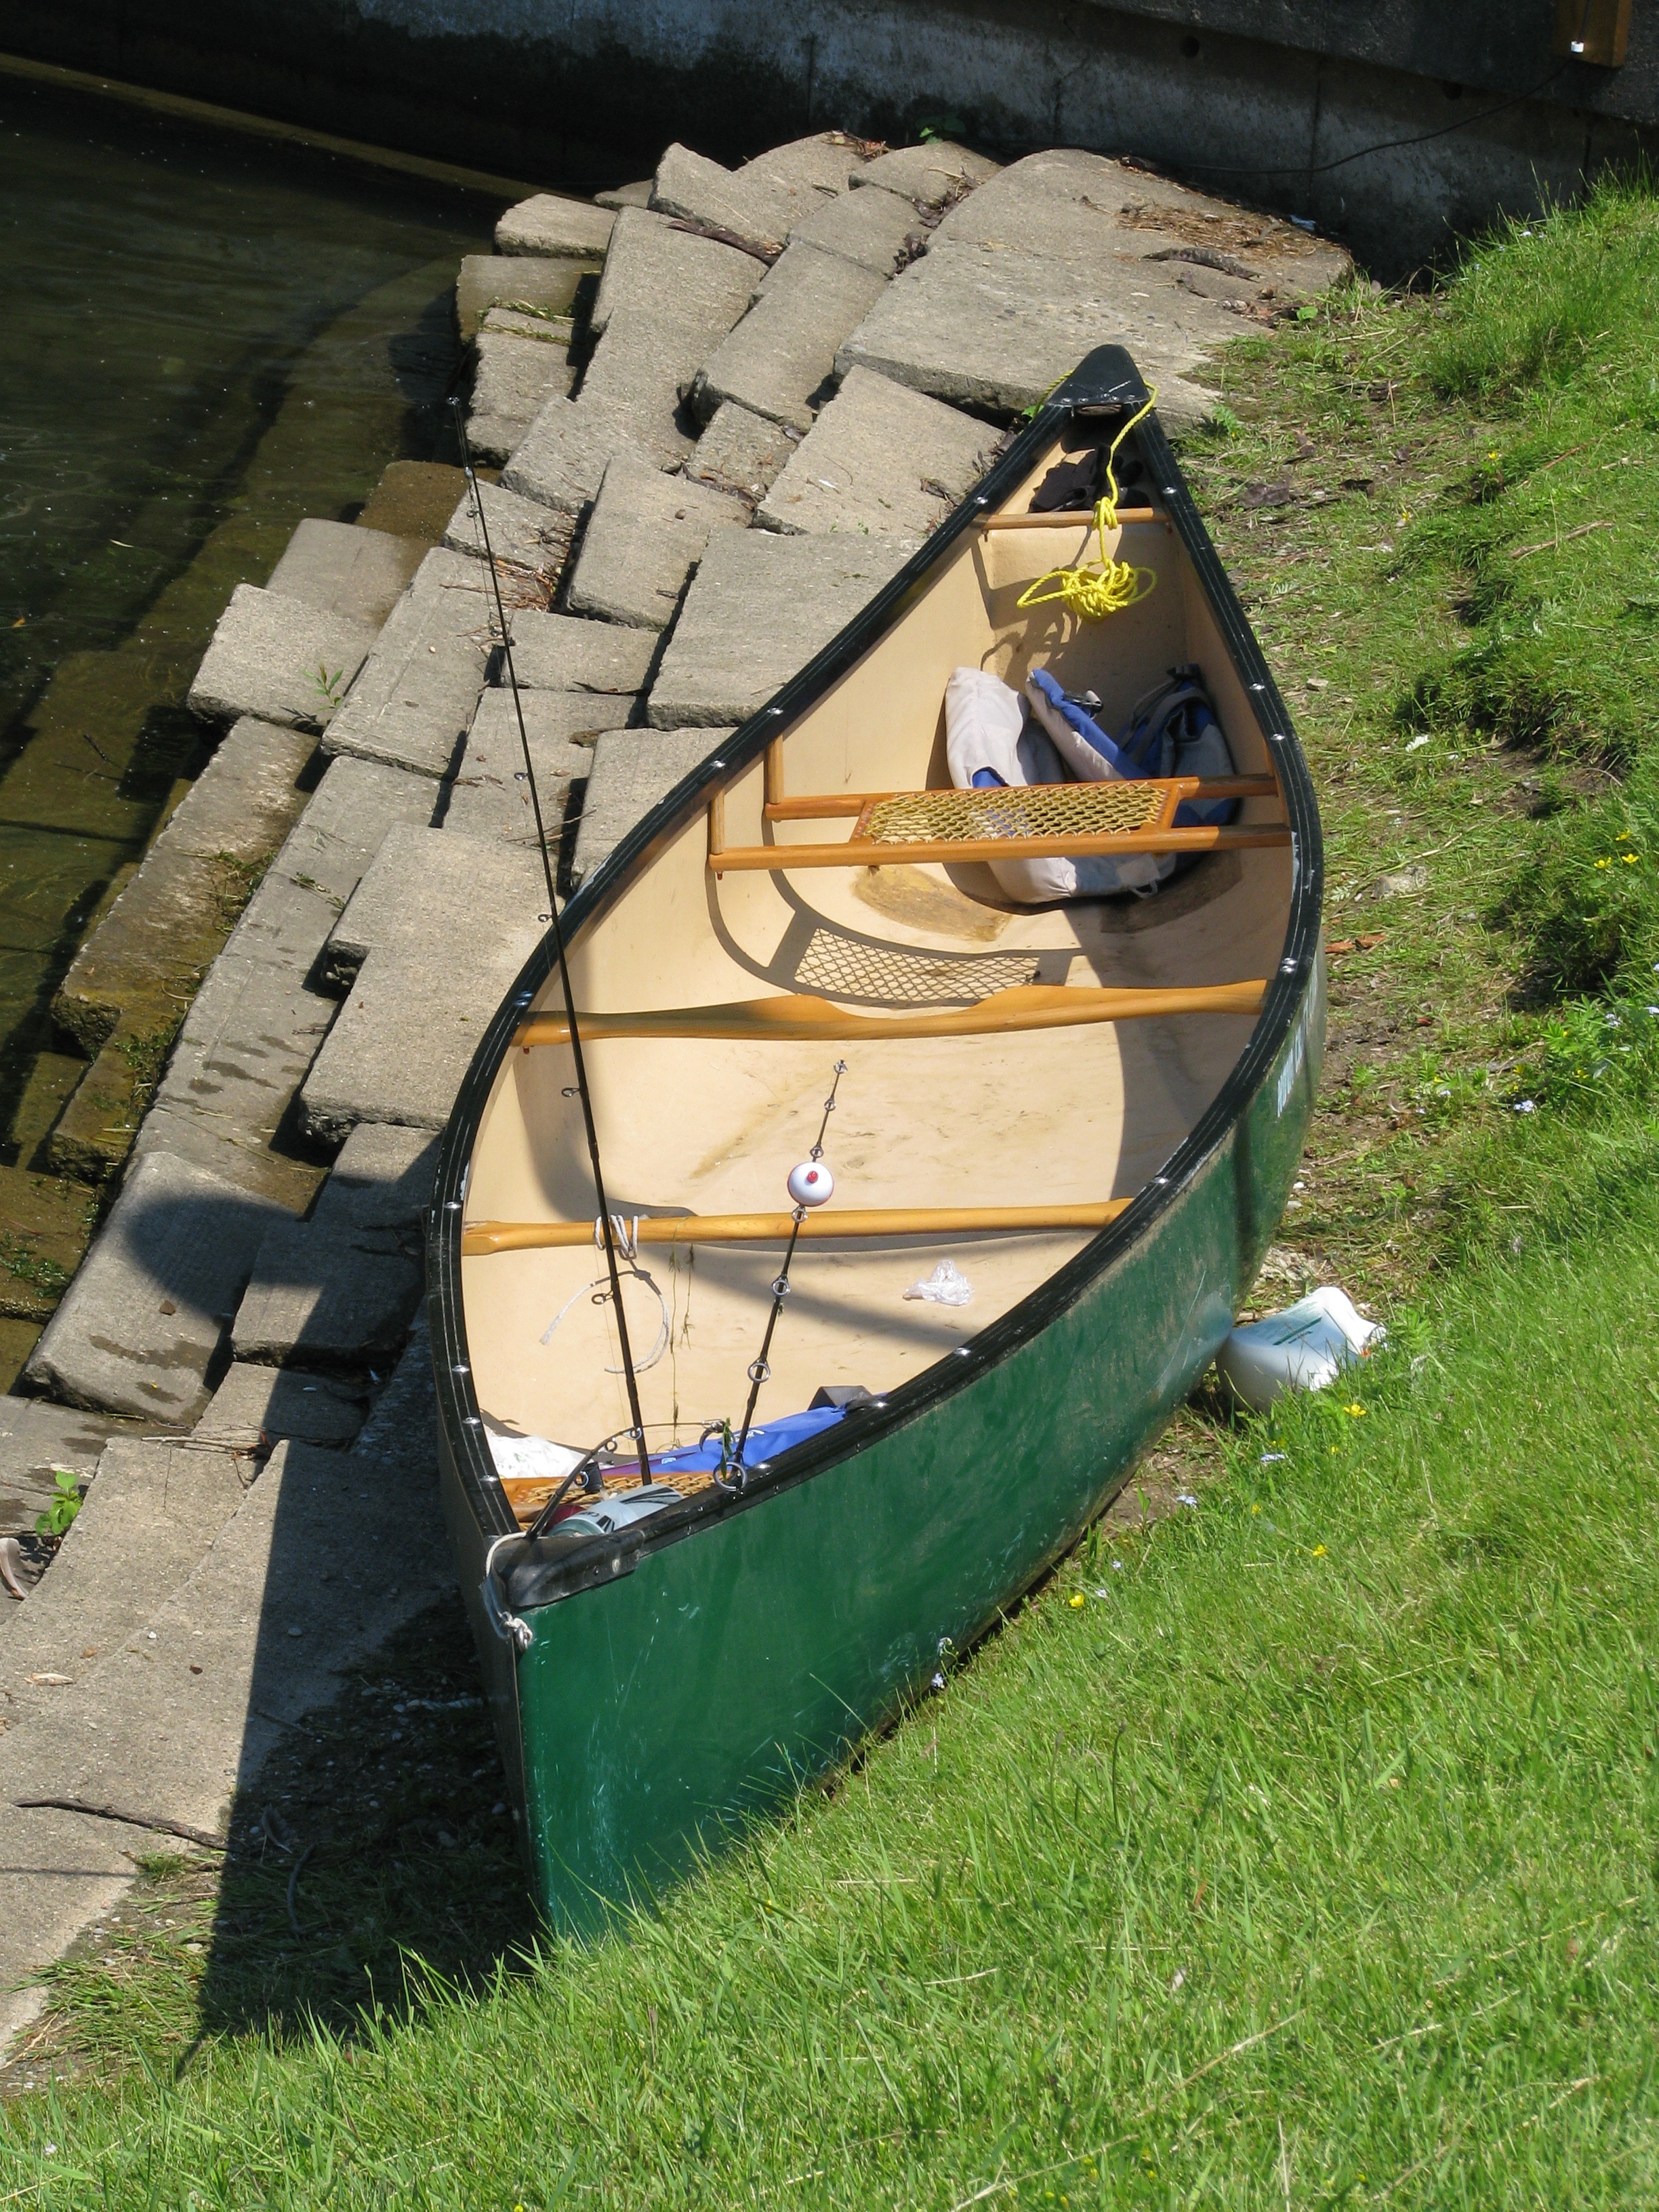
coast, water, sport, boat, shore, river, summer, vacation, canoe, recreation, green, vehicle, equipment, fishing, holiday, fish, leisure, waterway, reel, boating, rods, watercraft, prepared, dinghy, skiff, watercraft rowing